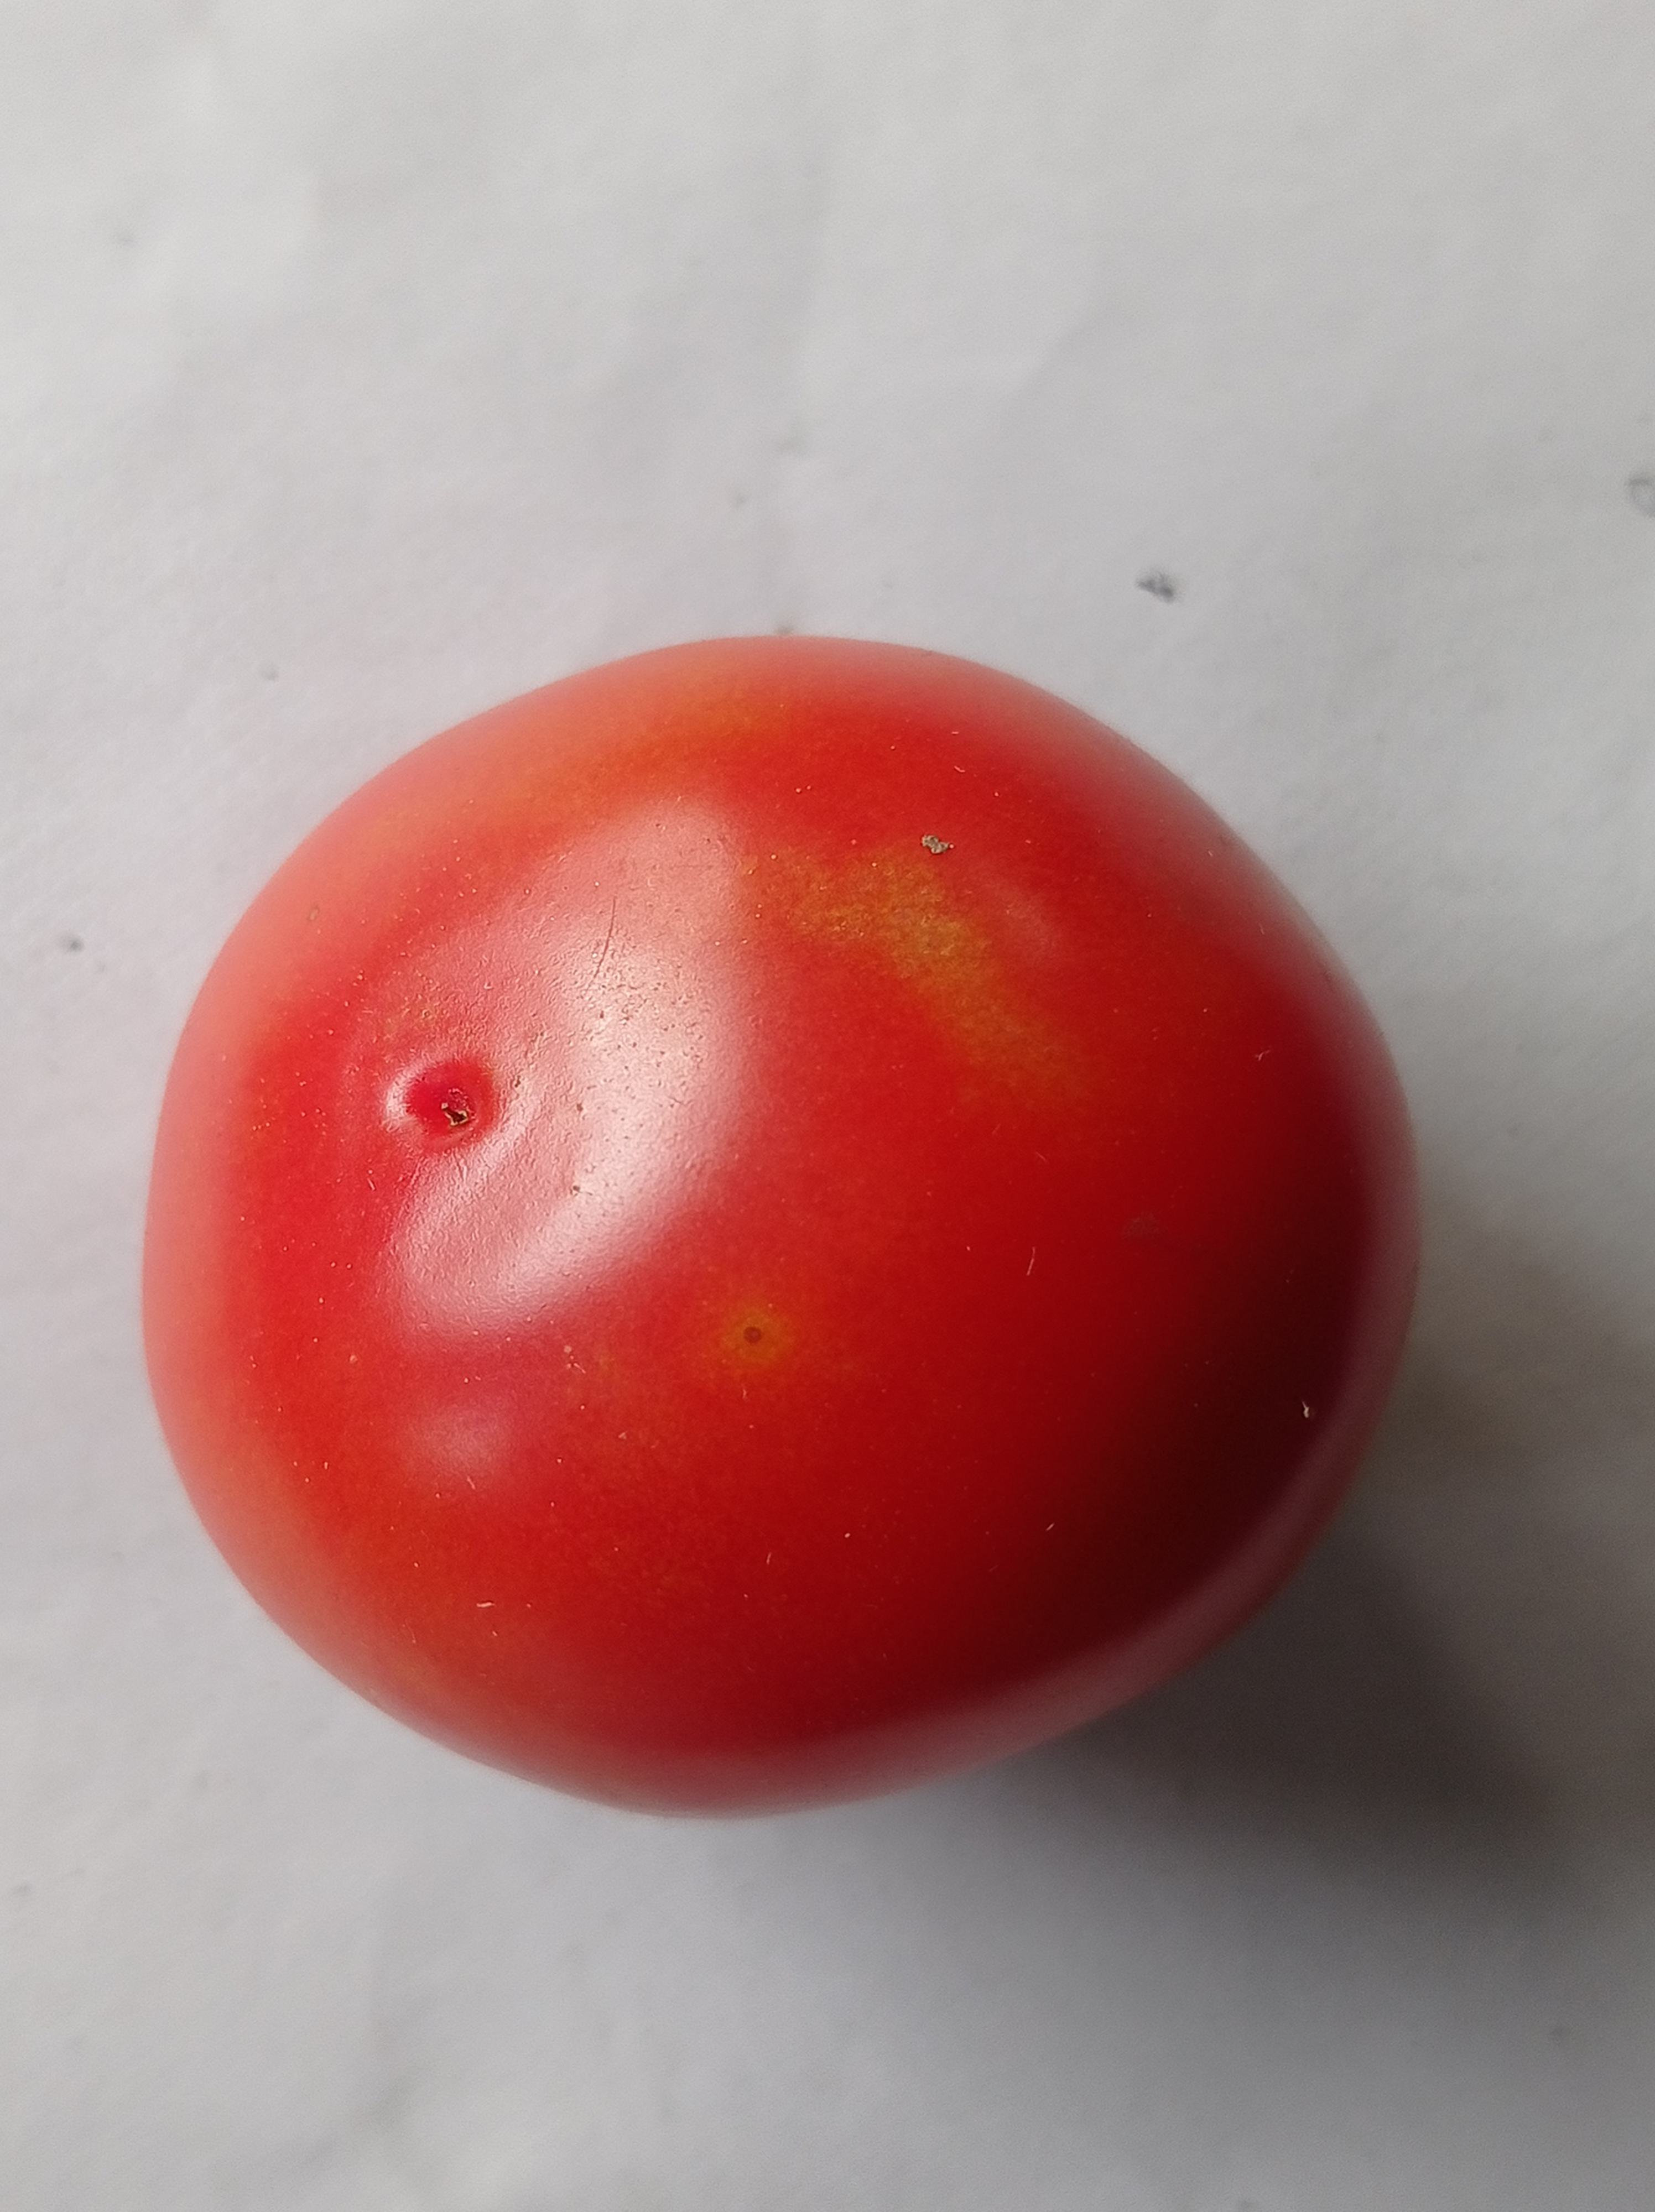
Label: Fresh